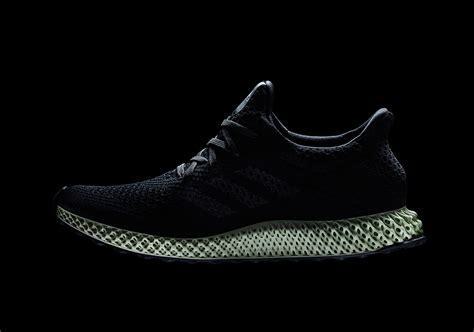
Brand: Adidas
Model: 4D